Laotian Civil War

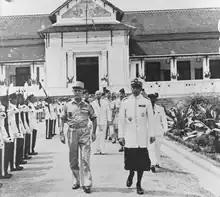
French General Raoul Salan and Lao Prince Sisavang Vatthana inspecting an honour guard of the Laotian Royal Guard outside the Royal Palace in Luang Prabang, 4 May 1953.

In April 1953, the Viet Minh's People's Army of Vietnam (PAVN) invaded the northeastern part of what was still the French Protectorate of Laos with 40,000 troops commanded by General Võ Nguyên Giáp; including 2,000 Pathet Lao soldiers led by Souphanouvong. The objective of the two-pronged invasion was the capture of the royal capital of Luang Prabang and of the Plain of Jars. On 9 November the Pathet Lao began its conflict with the Kingdom of Laos, thus beginning the civil war and technically the Second Indochina War while the First Indochina War was still ongoing.